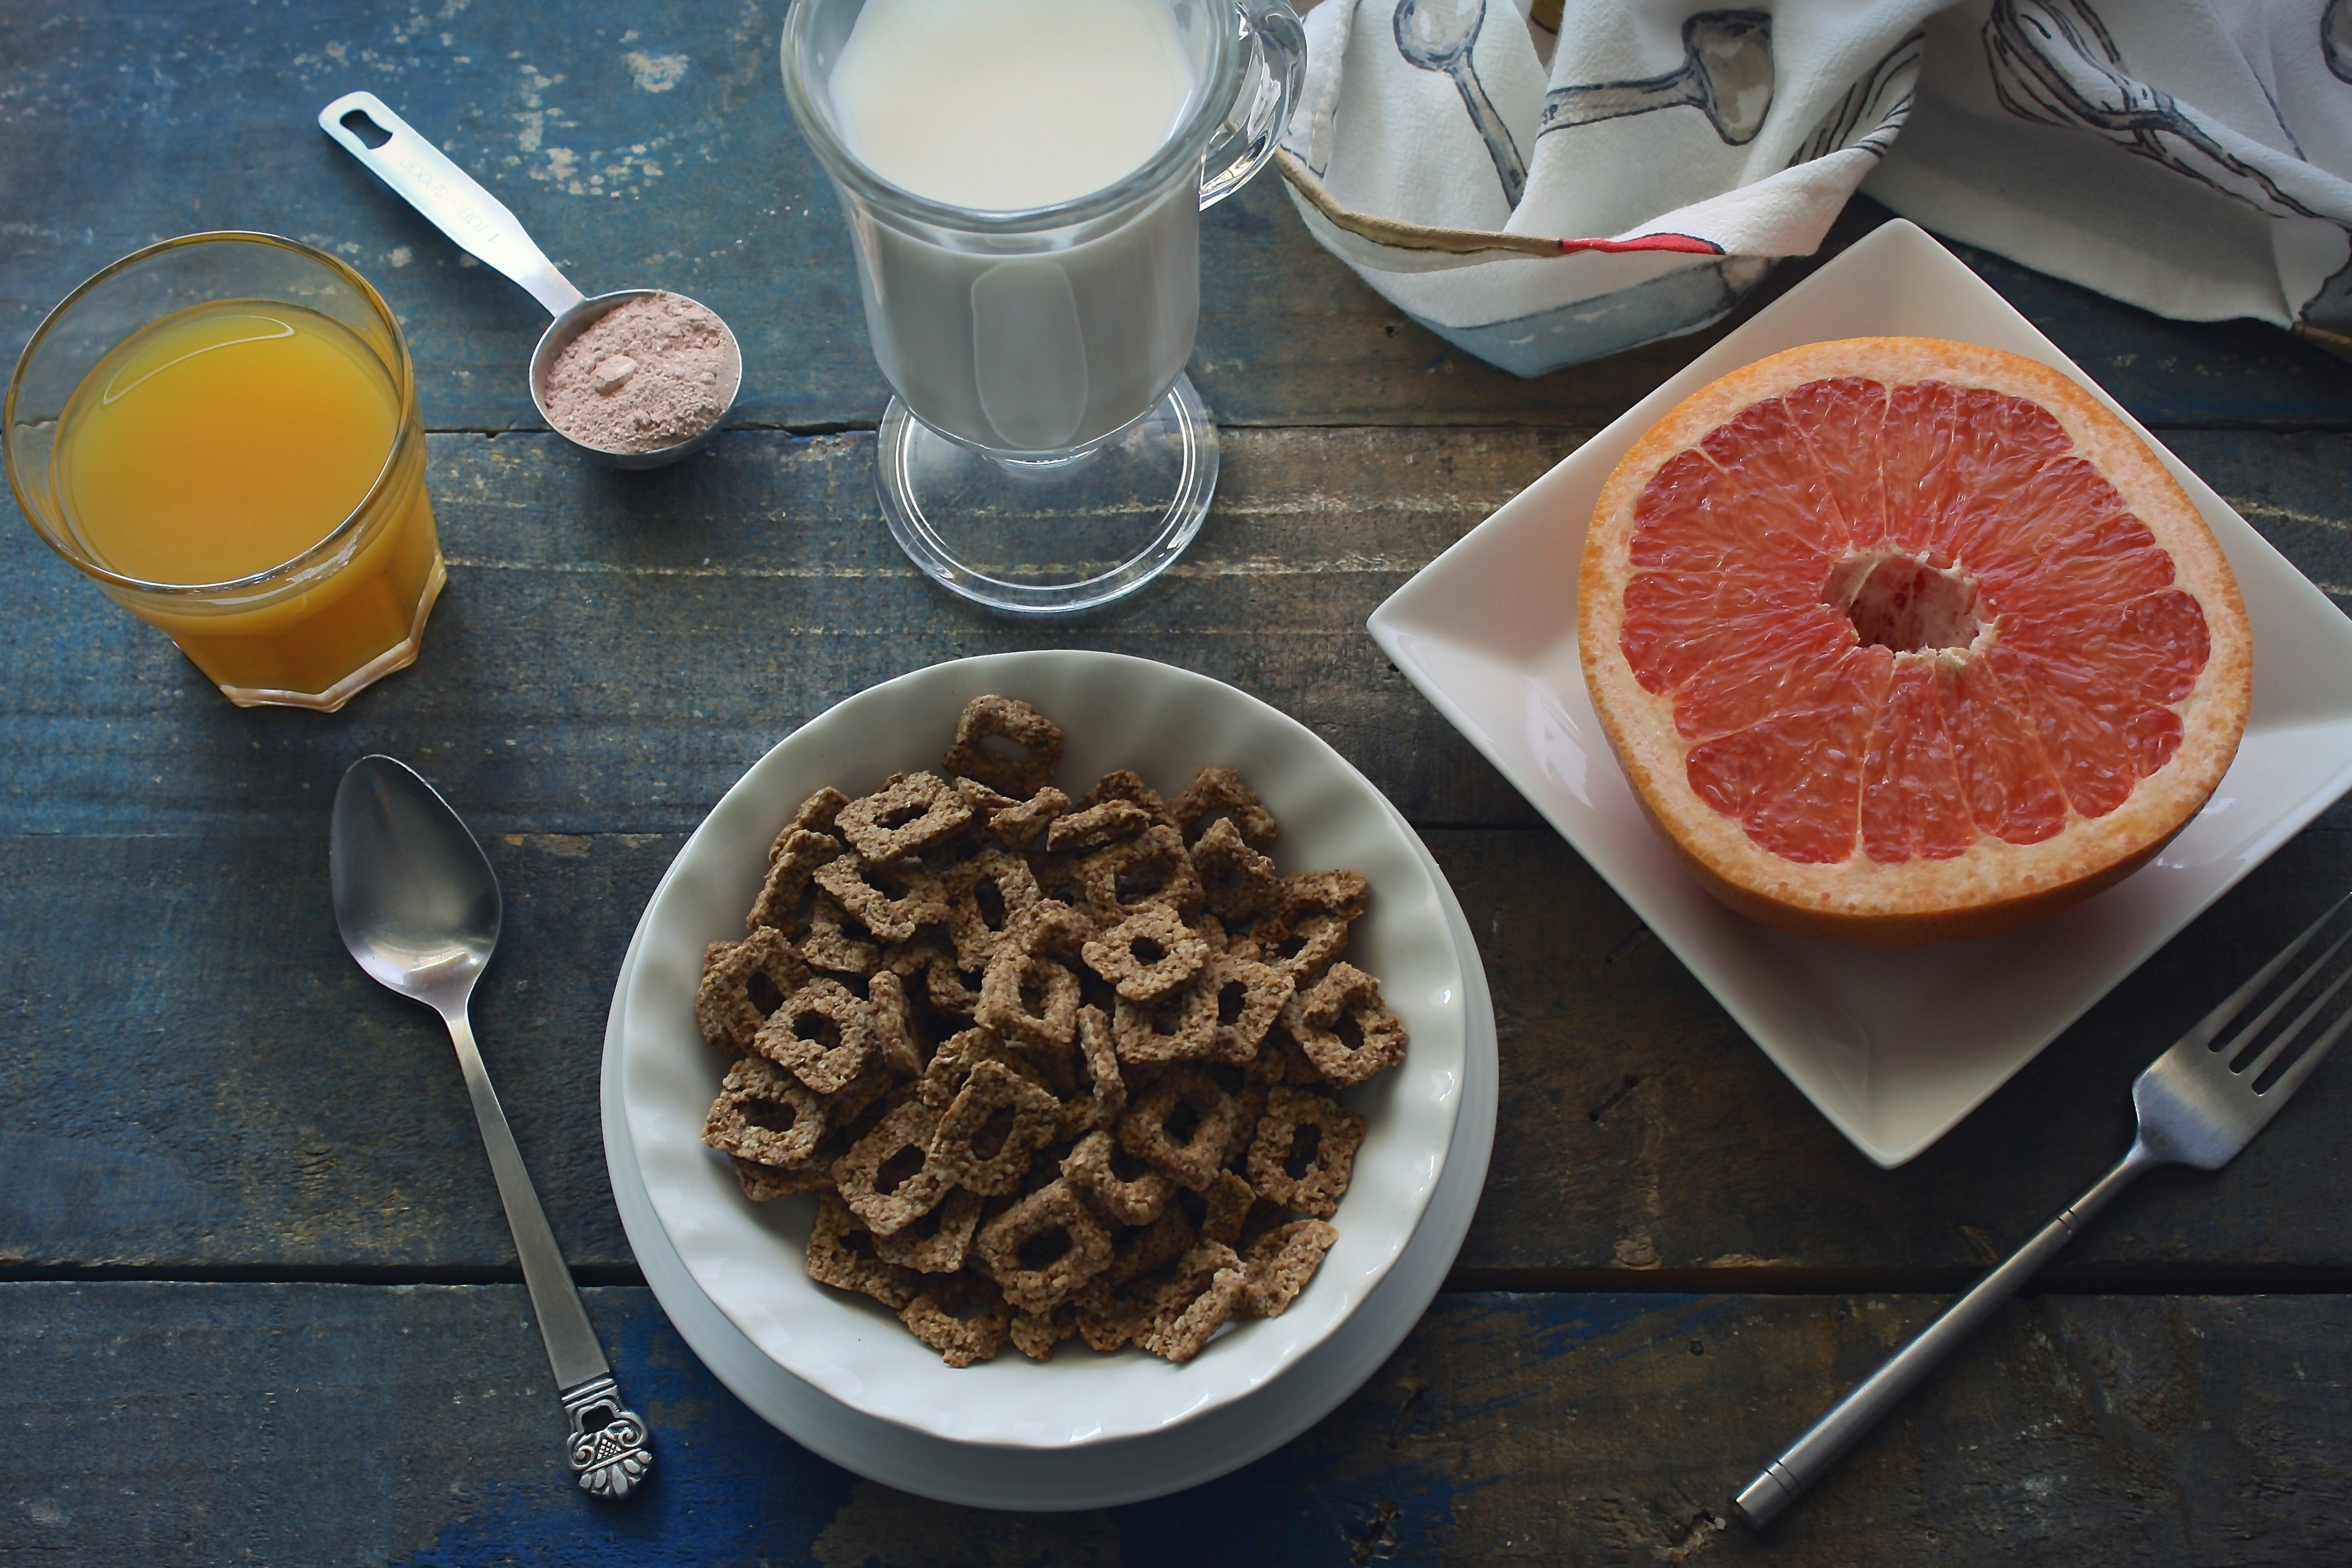
food, grapefruit, dish, ingredient, breakfast, cuisine, meal, citrus, orange, vegetarian food, grapefruit juice, drink, brunch, produce, juice, smoothie, fruit, superfood